Corby

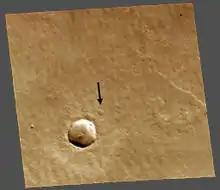
The Corby crater on Mars

A crater on Mars discovered in the late 1970s was named after Corby, in reference to a famous transcript of a conversation in June 1969 between the crew of the Apollo 11 mission and mission control, whereby world news was relayed to the crew, amongst it was the news that "in Corby, an Irishman named John Coyle won the World's Porridge Eating Championship by consuming 23 bowls of instant oatmeal in 10 minutes". The reply from Apollo 11: "I'd like to enter Aldrin in the porridge eating contest next time; he's on the 19th bowl. Roger."